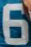
Number: 6